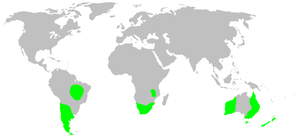
Les Orsolobidae sont une famille d'araignées aranéomorphes.